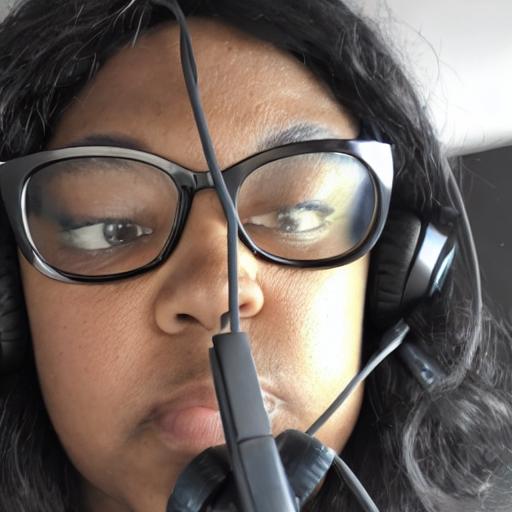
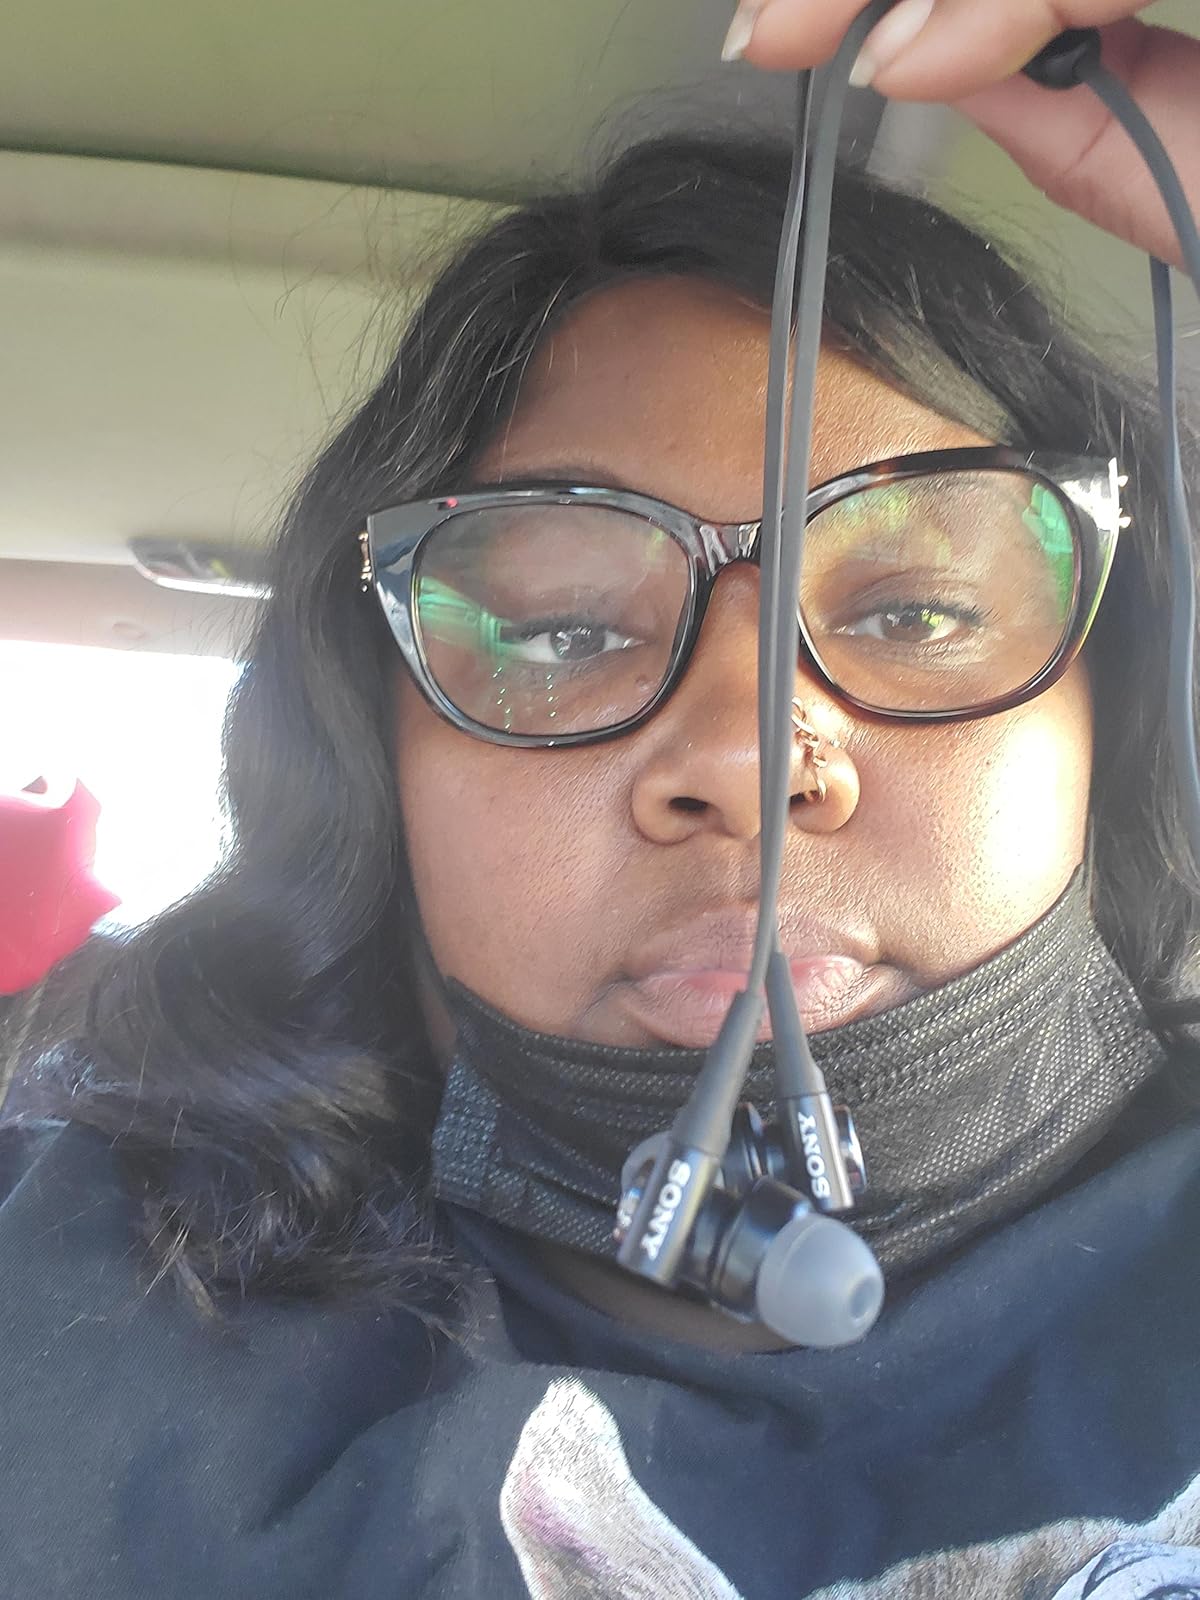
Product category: headphones
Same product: no